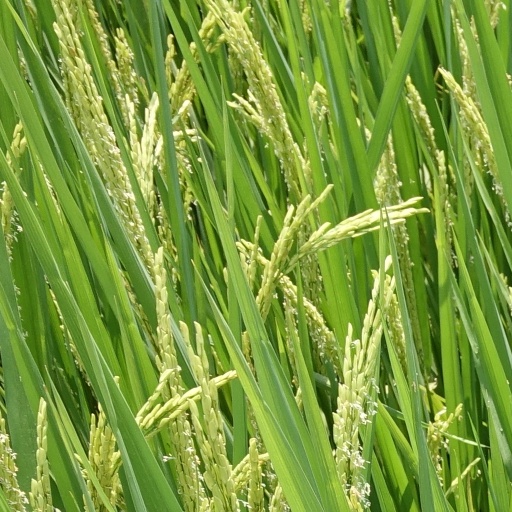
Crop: rice